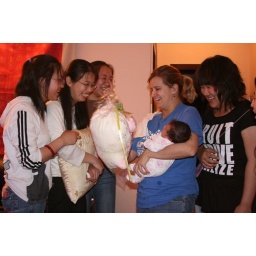
The girl born in the year of the pig